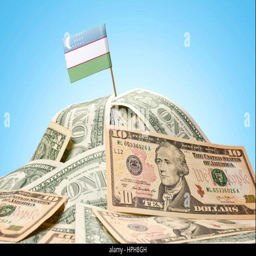
the national flag sticking in a pile of american dollars .